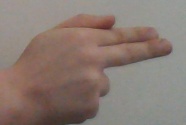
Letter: ghain